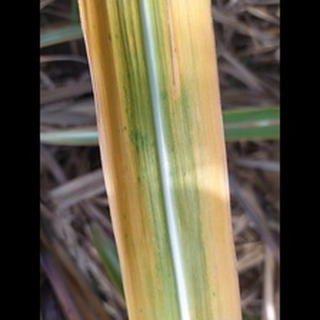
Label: sugarcane_yellow_leaf_disease